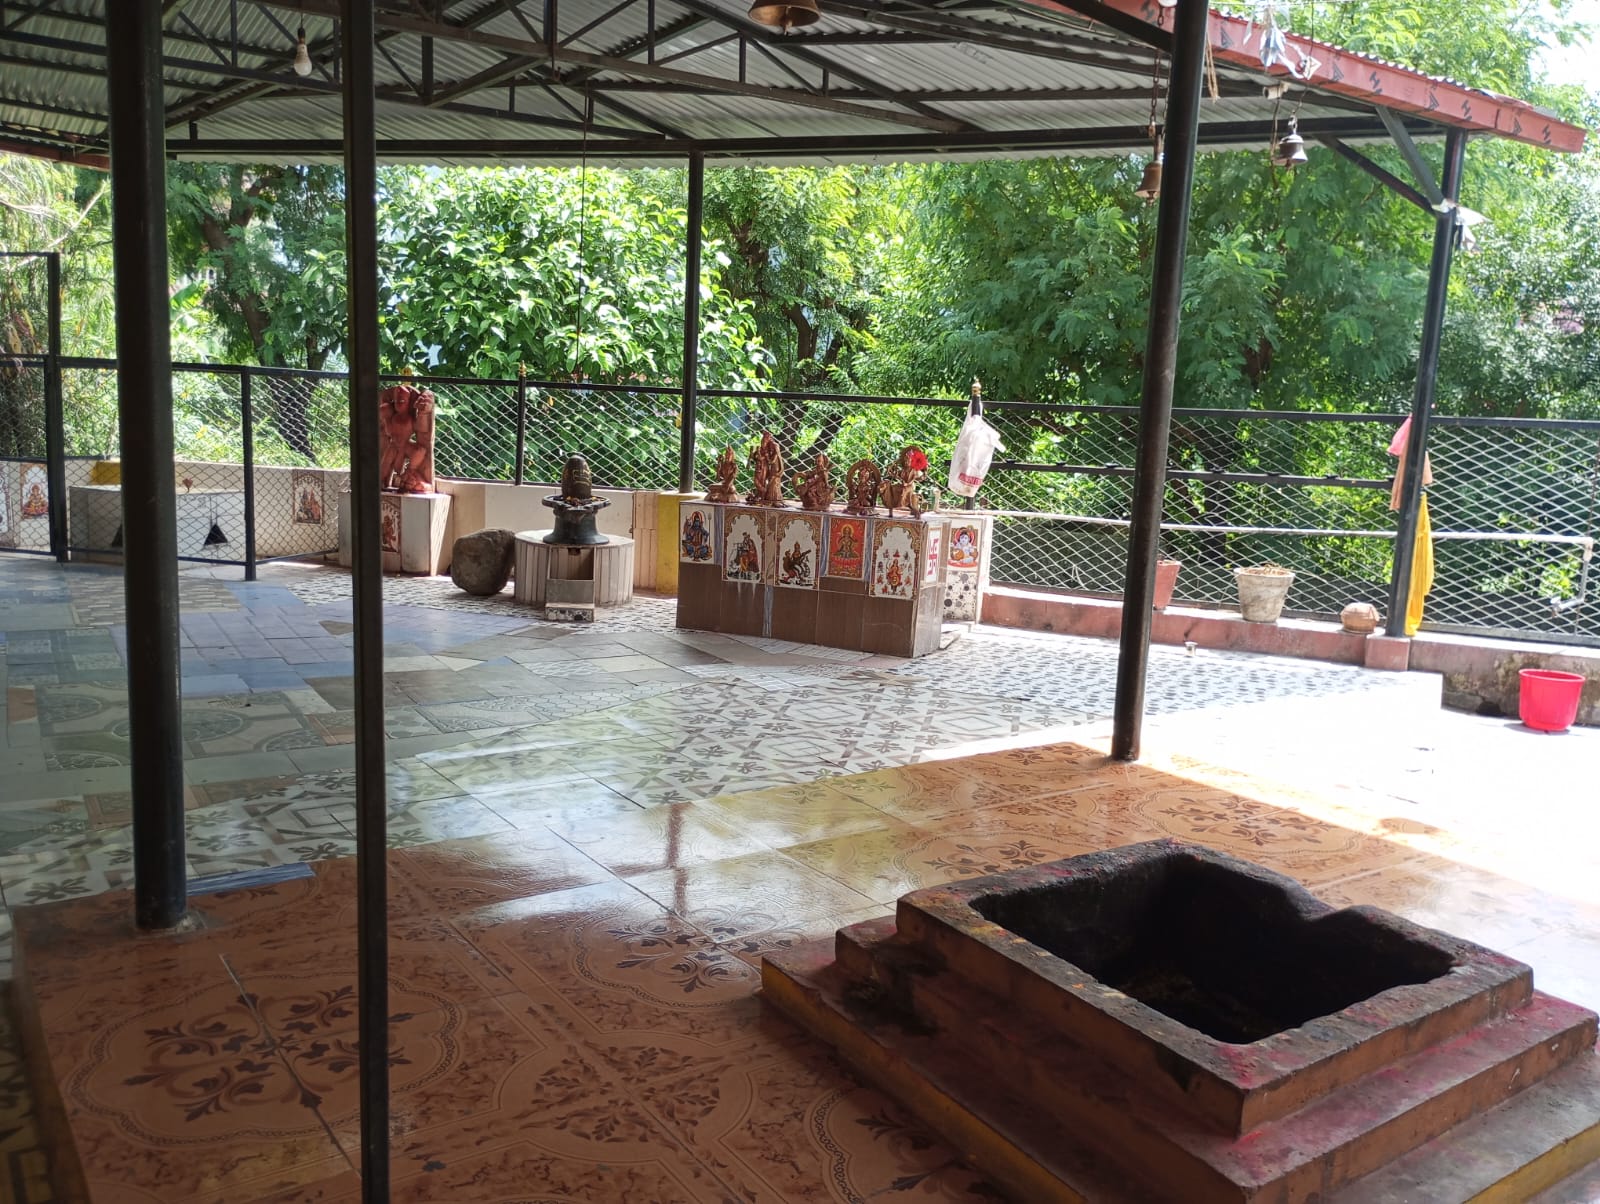
Heritage site: Narmadeshwor_Shiva_Temple